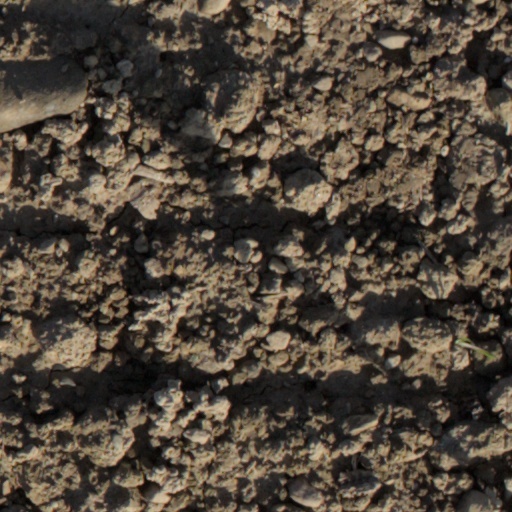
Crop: wheat